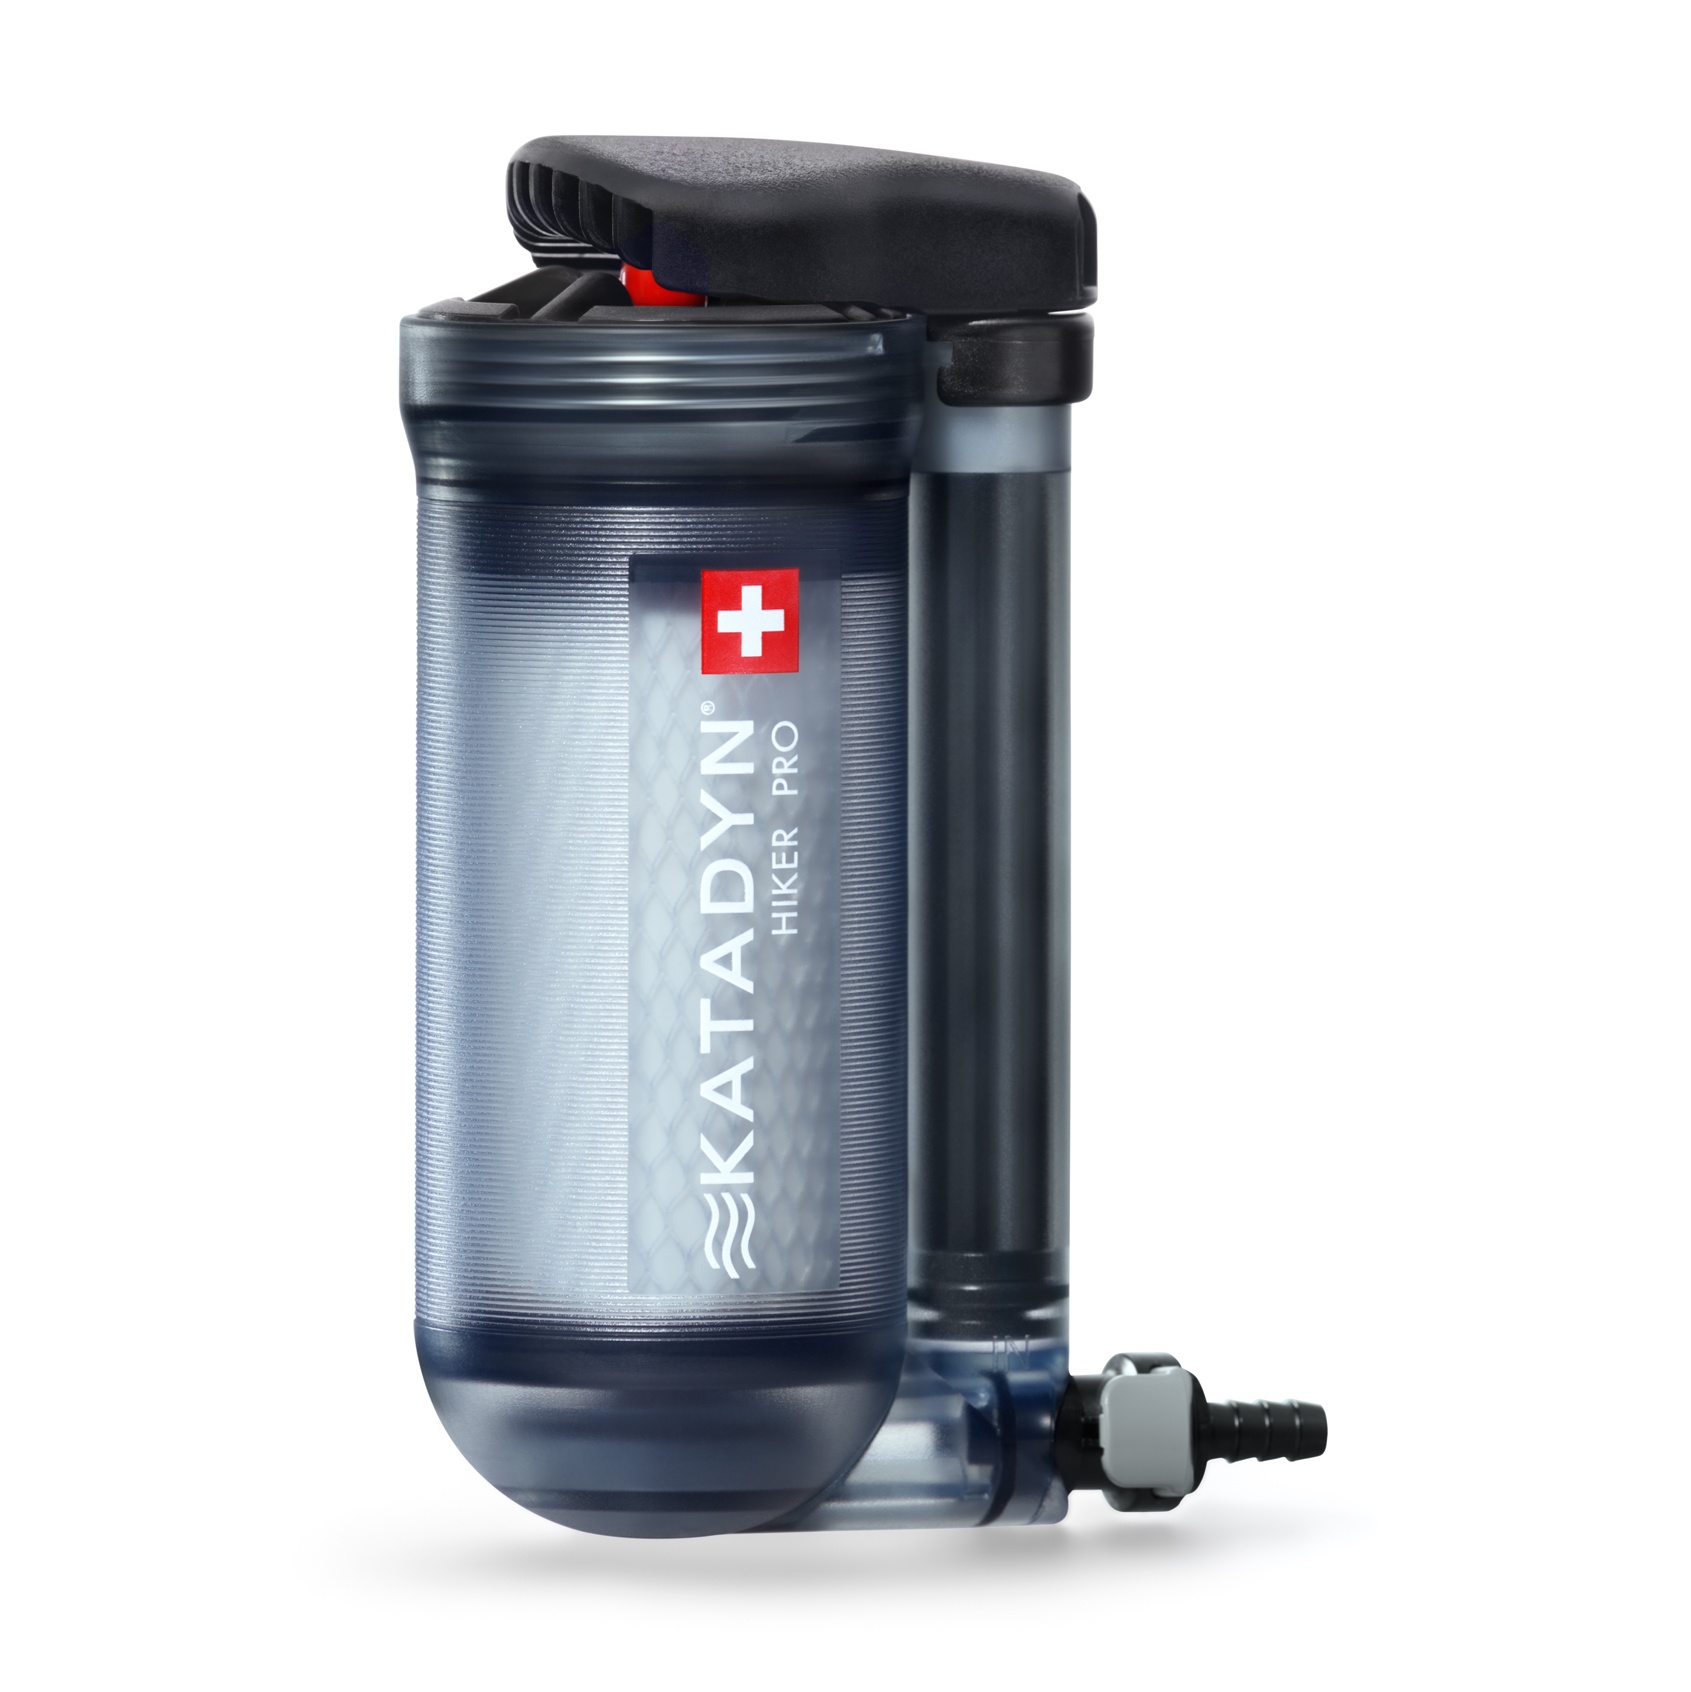
Hiker Pro Transparent
Transparent design; same proven quality. When you are out on a long adventure, this compact filter can deliver a liter of fresh, enjoyable water from a lake, river or creek in only a minute. When you are out on a long adventure, this compact filter can deliver a liter of fresh, enjoyable water from a lake, river or creek in only a minute. Removes bacteria, giardia and cryptosporidium. The activated carbon granulate reduces unpleasant tastes. With the quick connect fittings, you can filter clean water directly into a bottle or pack reservoir. The filter connects to most popular water bottles and is compatible with hydration systems. The filter protector can be cleaned in the field easily and effortlessly, thus guaranteeing quick access to safe drinking water even with turbid waters. The new, transparent design allows users to follow the flow of the water and the filtering process. The capacity of this filter is up to 1'150 litres (300 gallons), depending on the water quality. Specifications Water source : Clear Water Group size : 1 Usage : often Product type : hand pump Output (L/min) : 1 Treated Quantity (L) : 1150 Effective against : Bad taste, microorganisms, Chemicals Width (mm) : 76 Height (mm) : 165 Diameter (mm) : 61 Weight (g) : 233
Brand: Katadyn
Category: Sporting Goods > Outdoor Recreation > Camping & Hiking > Portable Water Filters & Purifiers > Water Filter Pumps